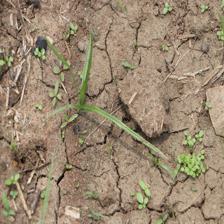
Label: Grass